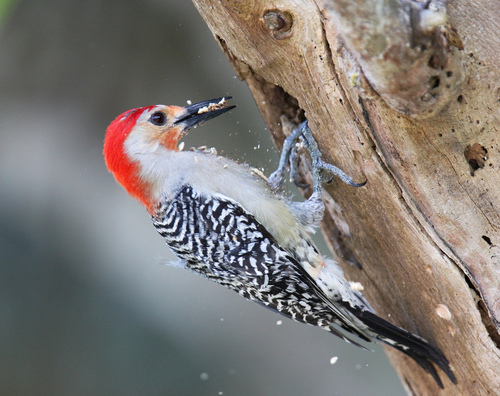
the bird has two skinny thighs as well as a white belly.
a woodpecker with orange crown, throat, and nape has off-white colored belly and breast, and has black and white spotted wings and tail.
a medium bird with a red head and black and white feathers.
this bird is white, black, and red in color with a long black beak, and black eye rings.
small, thin black, white & red bird with small black eyes & a black beak.
this bird has black and white feathers, with a white belly, a stark red crown and grey tarsus and feet.
this bird has a red head and crown, white breast belly and vent and black and white secondaries.
this bird has a bright redcrown, off white breast with coverts and secondaries which are black and white.
a bird with a red mohawk and black and white wings.
this small bird has a white belly, a bright orange crown, and a long pointed black bill.
Species: Red Bellied Woodpecker